Fly tying

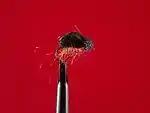
Foam Beetle with buggy dubbing

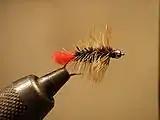
Black and Brown Wooly Worm with bead head

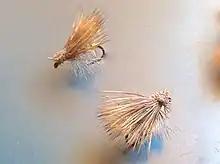
Elk Hair Caddis

Fly tying material can be anything used to construct a fly on a hook. Traditional materials were threads, yarns, furs, feathers, hair, tinsels, cork, balsa and wire. Today's materials include not only all sorts of natural and dyed furs, hair and feathers, but also a wide array of synthetic materials. Rabbit, mink, muskrat, fox, bear, squirrel, deer, elk, and moose hair and other furs are commonly incorporated into artificial flies. Synthetics have allowed fly tyers to replicate rare and sometimes endangered furs and feathers as well as create completely new types of flies. Synthetics such as rubber legs, foam bodies, plastic wings, transparent plastic cords, chenilles, and all sorts and colors of flashy materials that can be incorporated into the wings and bodies of today's artificial fly are available to the fly tyer. Whereas lead wire (11.34 gm/cm3) was the traditional method of weighting flies, today's weighting materials include beads, cone heads, and lead-free wire (made from a nontoxic heavy alloy). Silicone, epoxy, kevlar materials are regularly incorporated into modern artificial fly patterns.